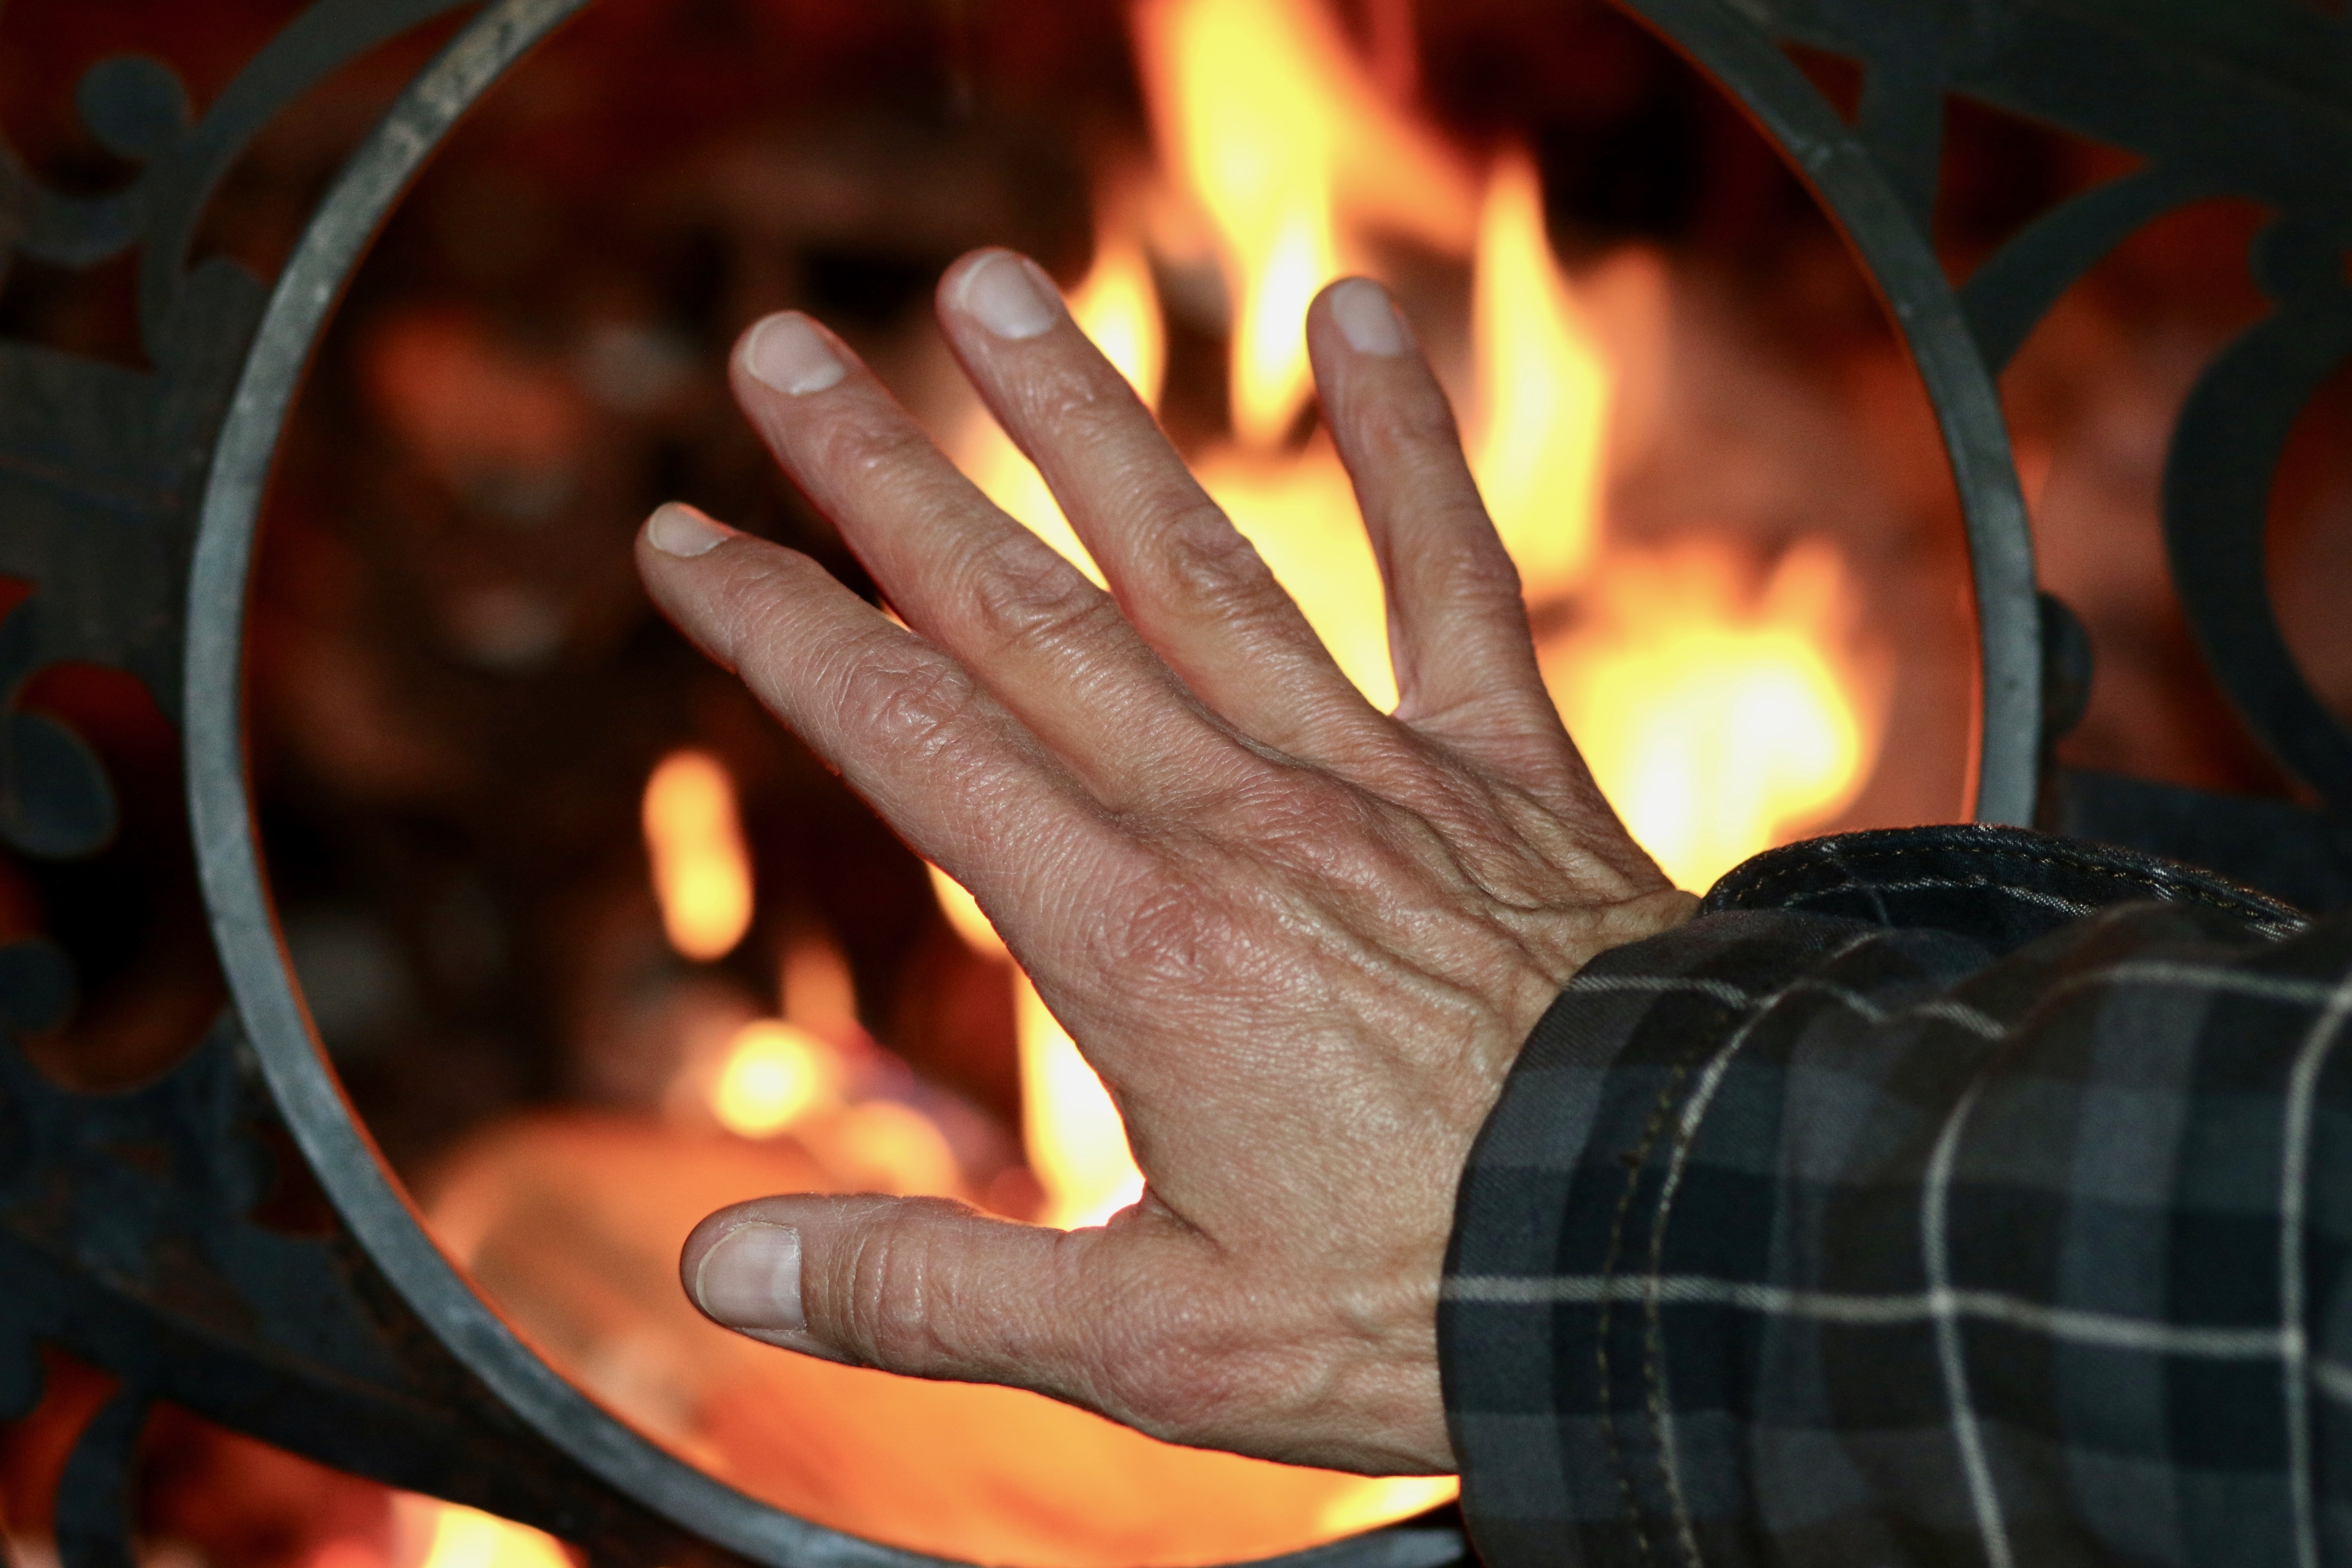
hand, ring, flame, fire, heat, sense